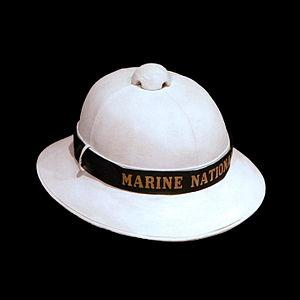
Le casque colonial ou salacot [sa.la.kot] est soit un chapeau soit un casque léger fabriqué en liège ou en fibres végétales, recouvert de tissus afin de protéger la tête du soleil. Il était autrefois souvent porté par les Occidentaux sous les tropiques ; il est encore aujourd'hui le plus fréquemment porté au Viêt Nam.